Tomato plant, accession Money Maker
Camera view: vertical (180 deg); turntable rotation: 30 degrees
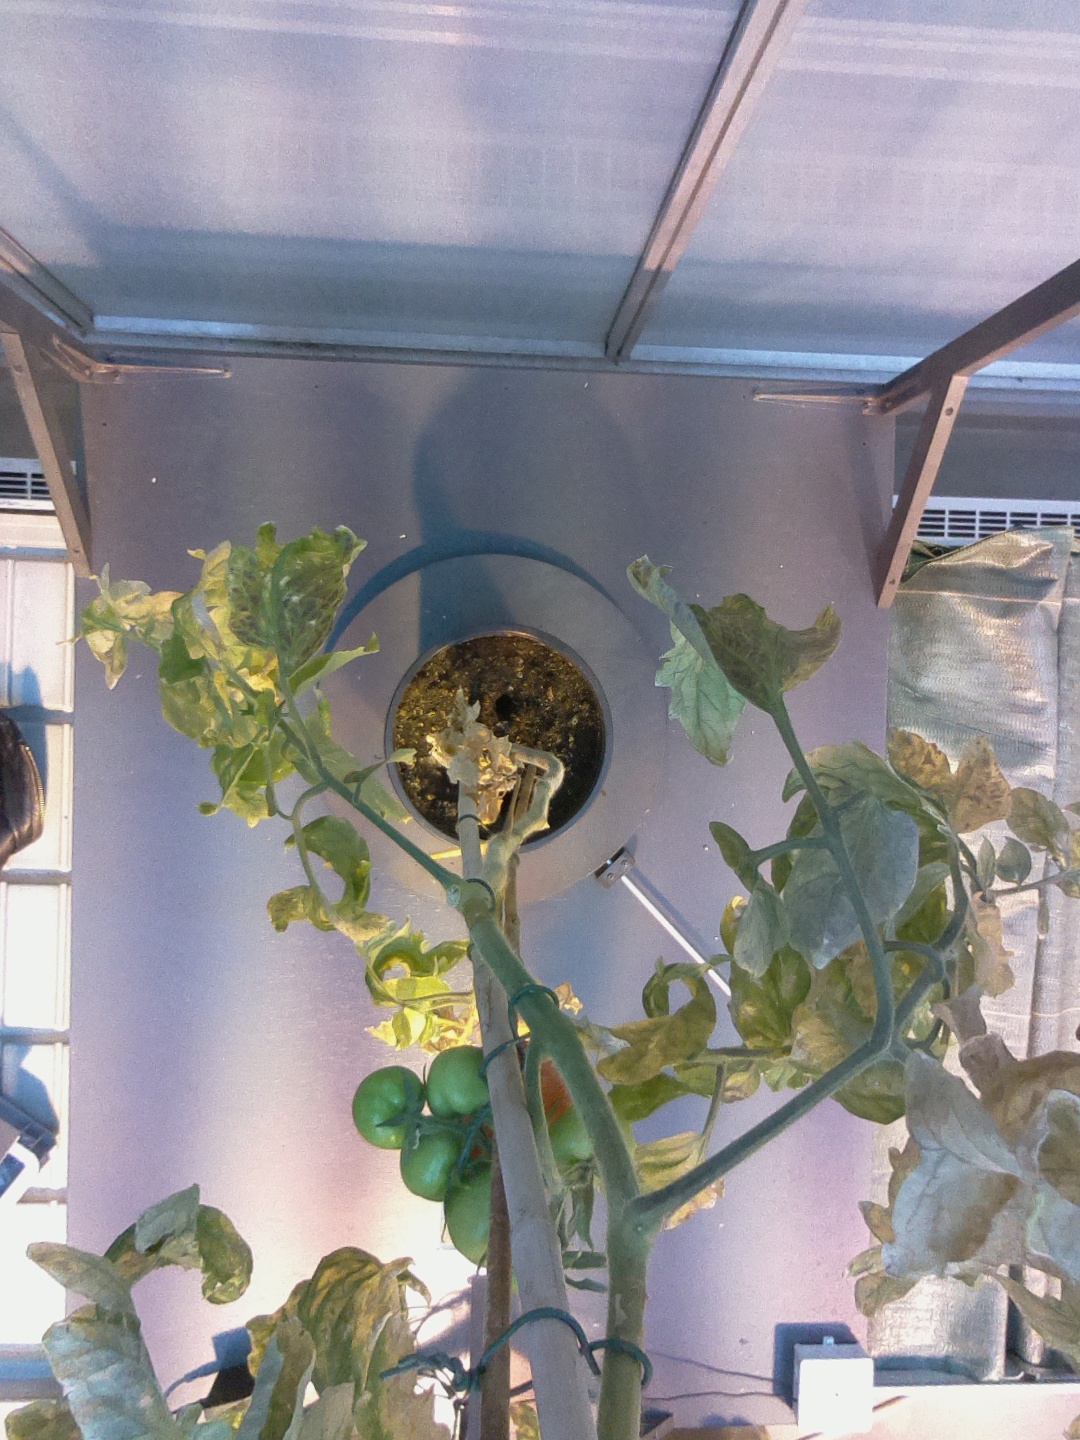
BBCH growth stage 81: 10%-20% of fruits show typical fully ripe color